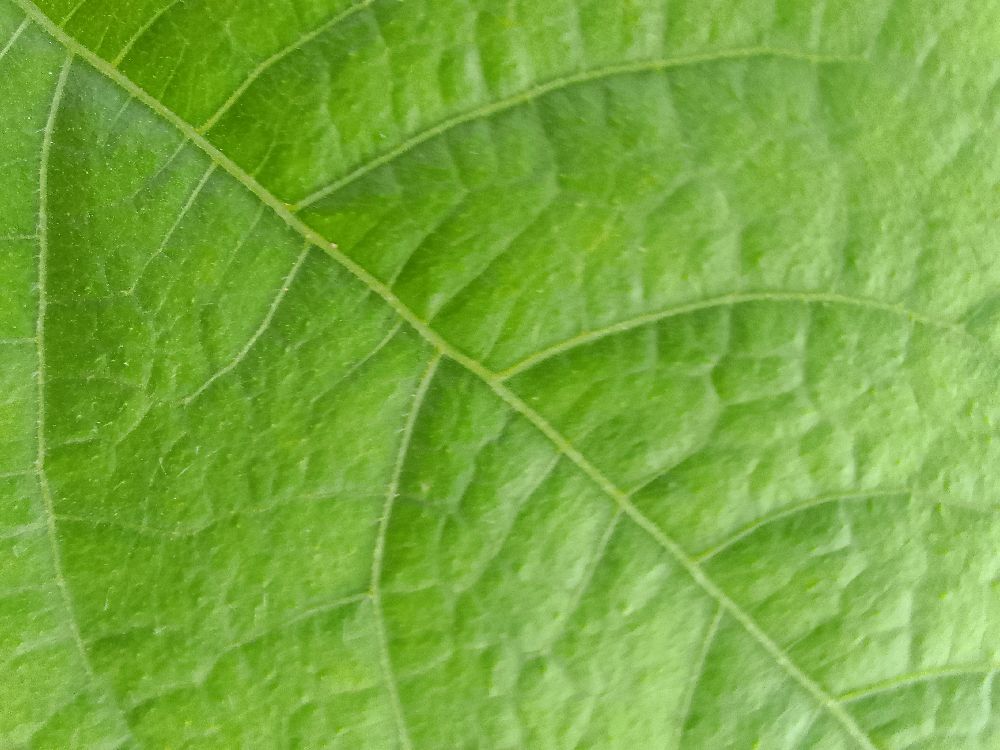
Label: healthy